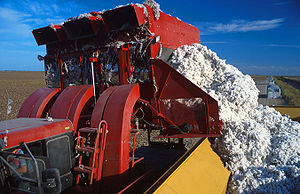
Texas / Økonomi
Bomuldshøst i Texas
Texas er en delstat i den sydlige del af USA. Hovedstaden er Austin. Af andre vigtige byer kan nævnes Houston og Dallas. Staten grænser op til New Mexico og Mexico i vest, Oklahoma i nord samt Louisiana og Arkansas i øst.